Blood Money (2021 film)

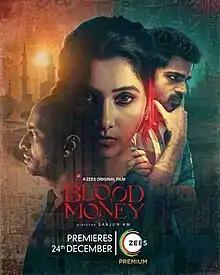
Official release poster

Blood Money is a 2021 Indian Tamil-language thriller film directed by Sarjun KM and produced by Emperor Entertainment. It is written by Sarjun KM and Sankar Dass from a story by S. Nabil Ahamed. The film stars Priya Bhavani Shankar, Metro Shirish, and Kishore in the lead roles. The film revolves around a journalist from Tamil Nadu who goes on a mission to save two men whose lives are at stake in Kuwait prison. The film was released on 24 December 2021 on ZEE5.